Prakash Singh Chib

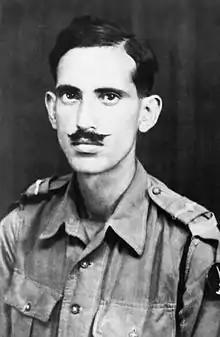

Prakash Singh Chib VC (1 April 1913 – 17 February 1945) was a British Indian recipient of the Victoria Cross, the highest and most prestigious award for gallantry in the face of the enemy that can be awarded to British and Commonwealth forces.